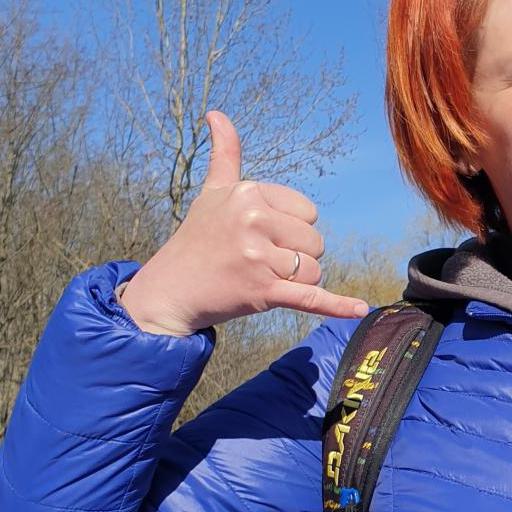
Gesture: call